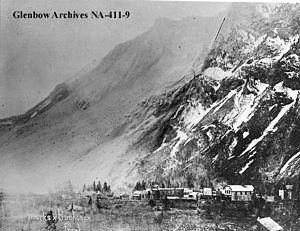
L'éboulement de Frank ou l'écroulement de Frank est un écroulement ayant eu lieu le 29 avril 1903 à Frank, dans les Territoires du Nord-Ouest au Canada. Plus de 100 millions de tonnes de calcaire tombent rapidement du mont Turtle. Selon des témoins, en moins de 100 secondes, l'éboulis atteint l'autre côté de la vallée, détruisant sur son passage la partie est de Frank, le chemin de fer du Canadien Pacifique et la mine de charbon. C'est l'un des plus importants glissements de terrain de l'histoire du Canada, et le plus meurtrier, tuant entre 70 et 90 personnes.
Frank est une localité de la municipalité spécialisée de Crownsnest Pass dans les Montagnes Rocheuses en Alberta.